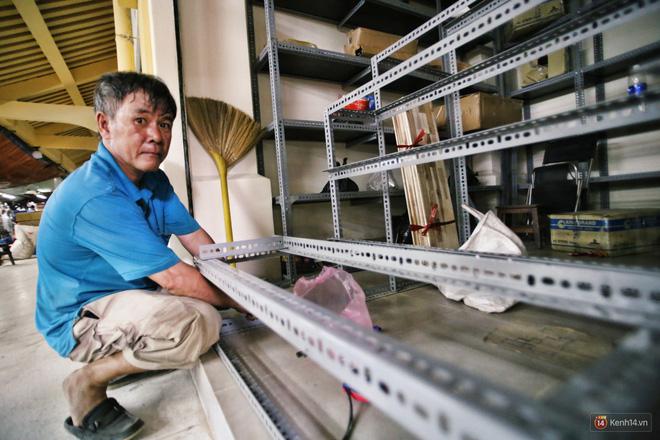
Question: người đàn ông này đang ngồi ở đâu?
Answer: ở bên cạnh một chiếc khung sắt